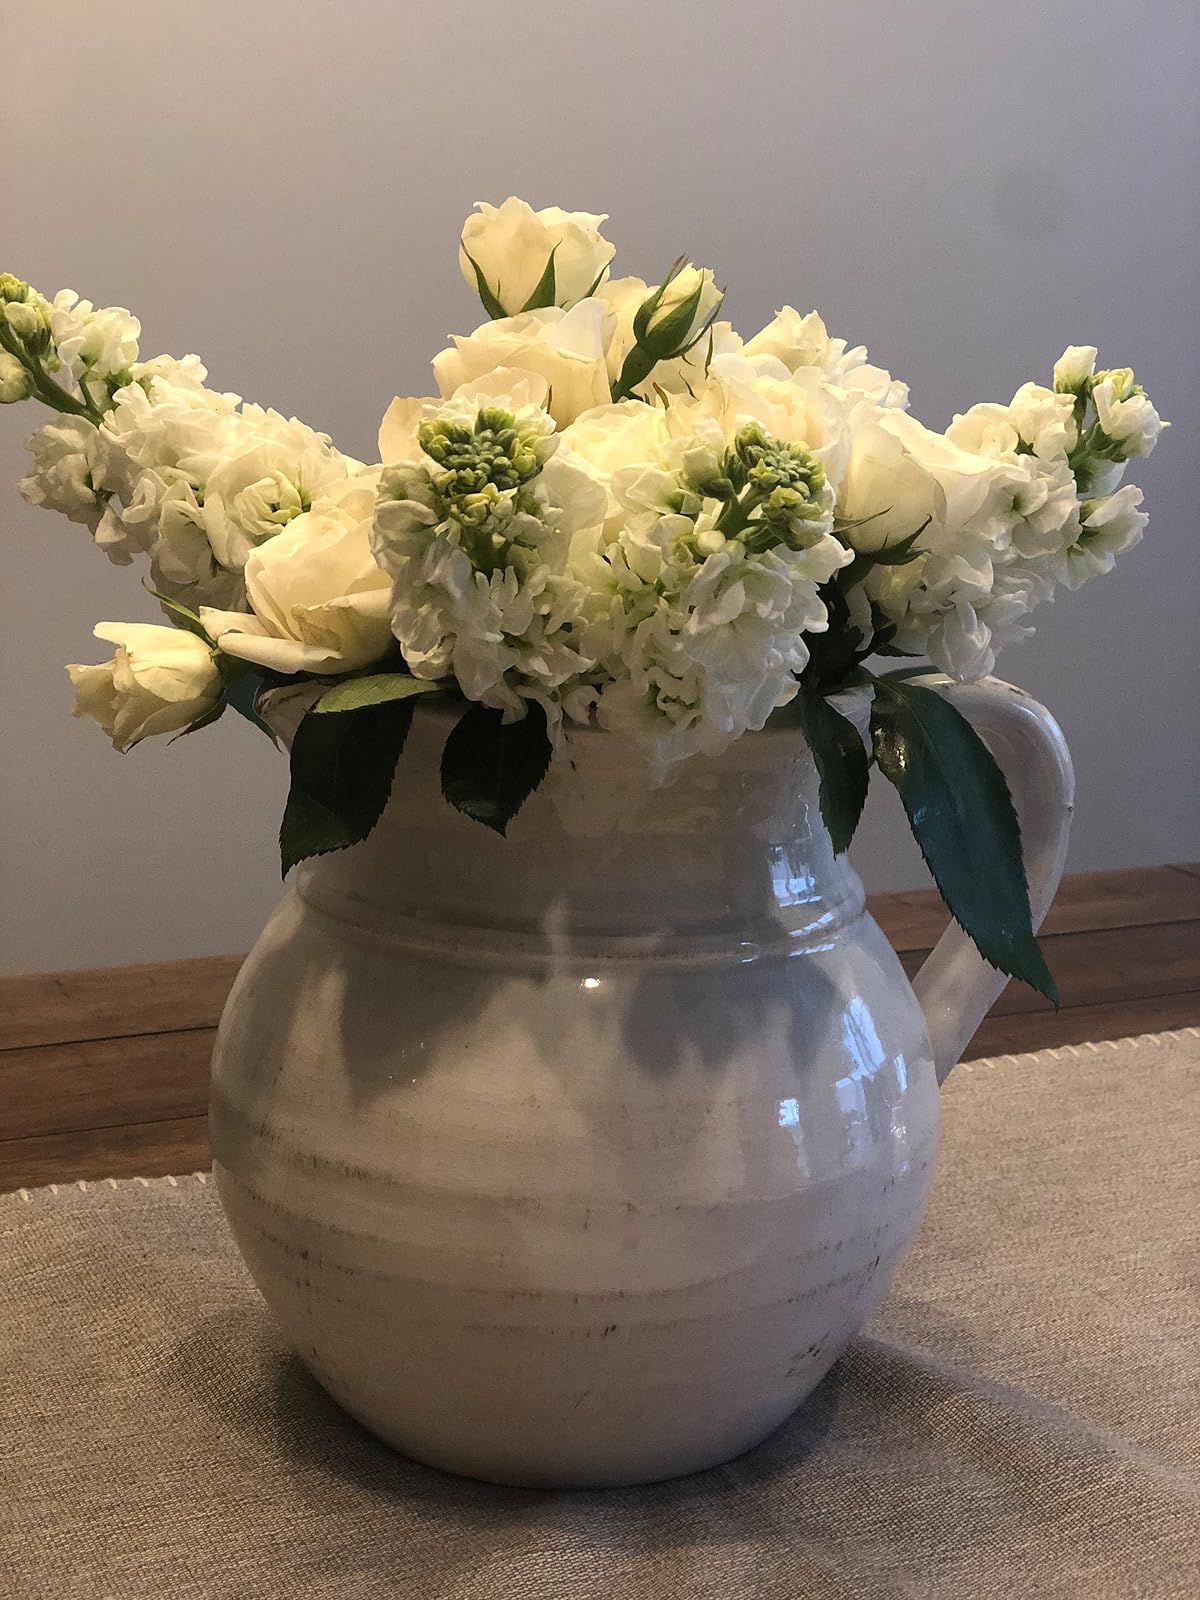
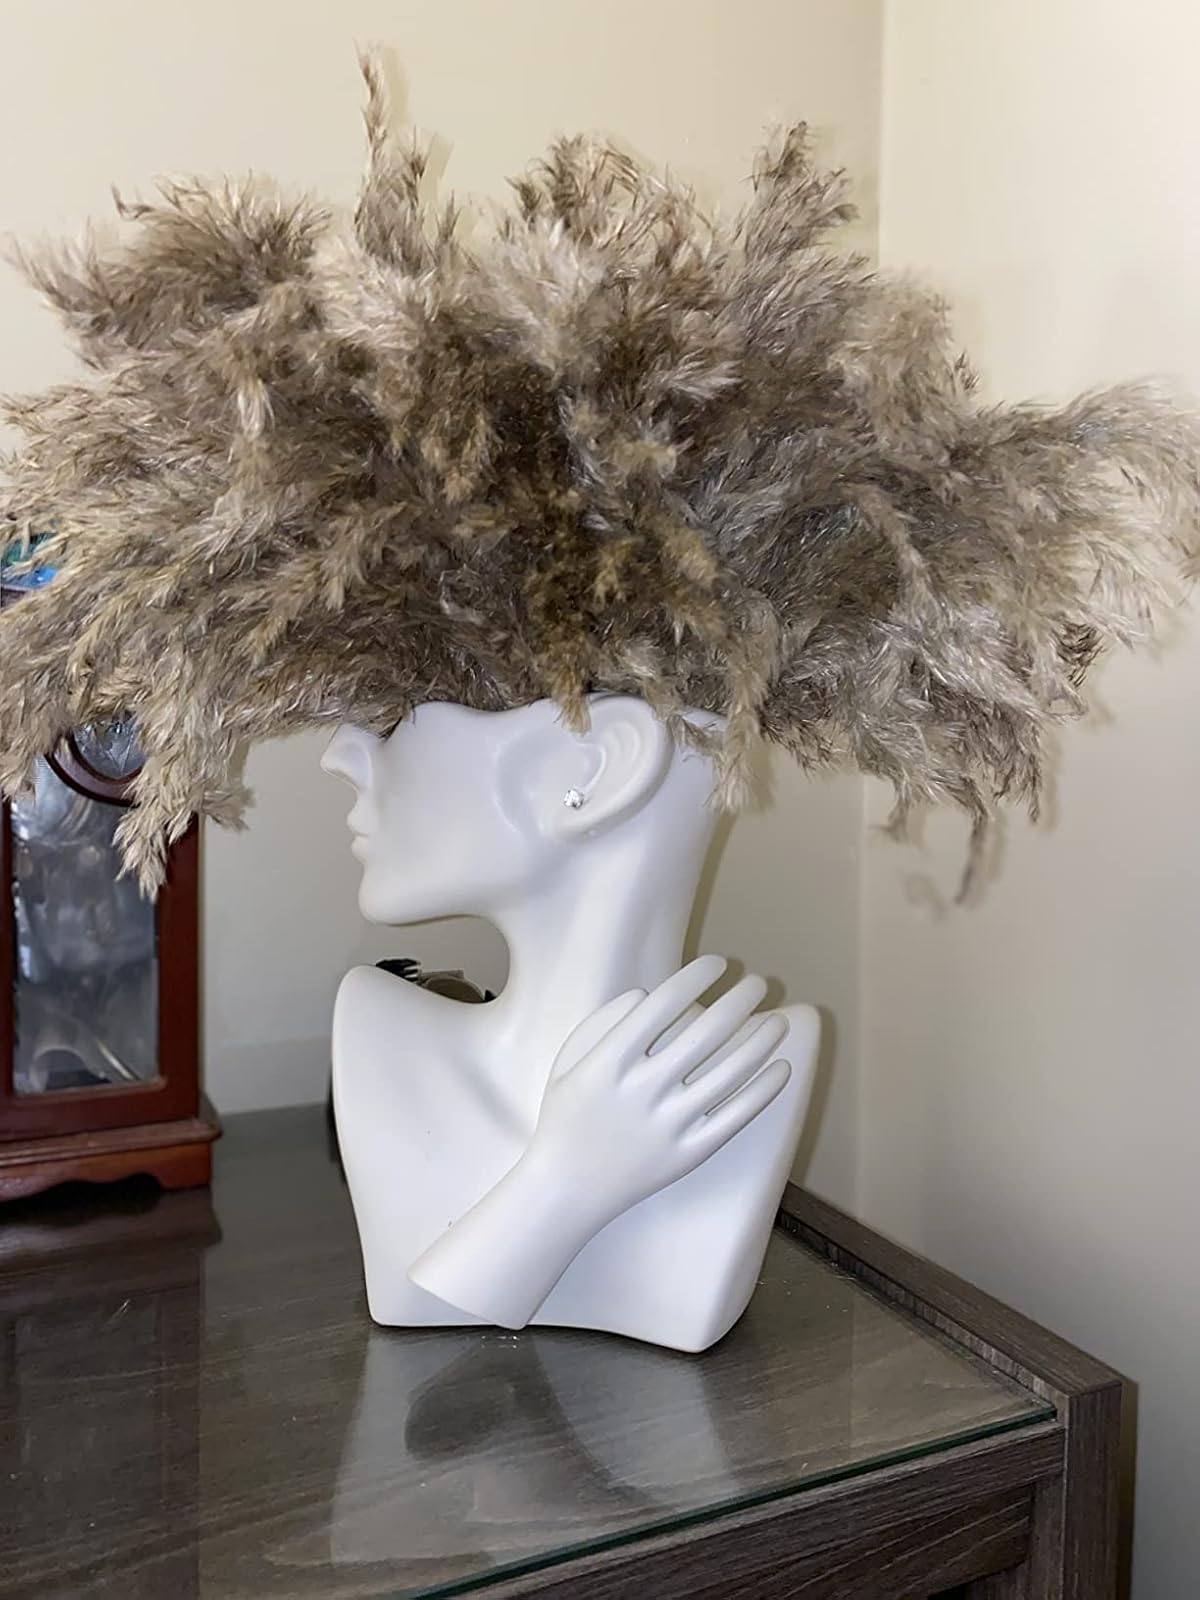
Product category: vase
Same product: no